Republican efforts to restrict voting following the 2020 United States presidential election

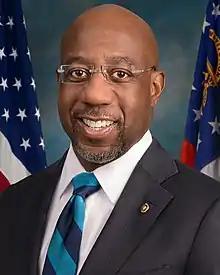
In his first speech on the Senate floor, the newly elected senator from Georgia Raphael Warnock (D) declared that "We are witnessing right now a massive and unabashed assault on voting rights and voter access unlike anything we have seen since the Jim Crow era".

On March 25, 2021, Georgia became the first swing state to impose new voting restrictions following the 2020 presidential election, in which Joe Biden became the first Democratic candidate since 1992 to carry the state (additionally, both of the state's senate seats flipped to the Democratic Party in that year's Senate elections). The 98-page Election Integrity Act of 2021 (SB 202) was the culmination of a months-long flurry of proposals; it includes a great many of the proposals floated, like voter identification requirements for absentee ballots, restrictions on ballot drop boxes, and a prohibition on handing out food and water to voters waiting in line, but drops some of the more controversial proposals, most notably the attempt to ban Sunday early voting, when Black churches traditionally run "Souls to the Polls" get-out-the-vote efforts. Supporters argue the bill is needed to combat voter fraud and restore confidence in the state's elections, which have seen significant decreases in public trust after the state became a focal point of then-President Donald Trump's attempt to overturn the 2020 presidential election, which centered on false claims of widespread voter fraud. Opponents argue that it is little more than an effort to push back against the victories of President Joe Biden and Democratic Senate candidates Jon Ossoff and Raphael Warnock and appears targeted at Black voters, with Democratic voting rights activist Stacey Abrams going so far as to call it "nothing less than Jim Crow 2.0". It also follows a controversial statewide voter roll update in 2019 that a report by the American Civil Liberties Union (ACLU) concluded likely wrongfully removed nearly 200,000 people from voter rolls. The act has already prompted a number of ongoing legal challenges.